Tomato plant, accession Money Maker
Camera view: bottom (45 deg); turntable rotation: 90 degrees
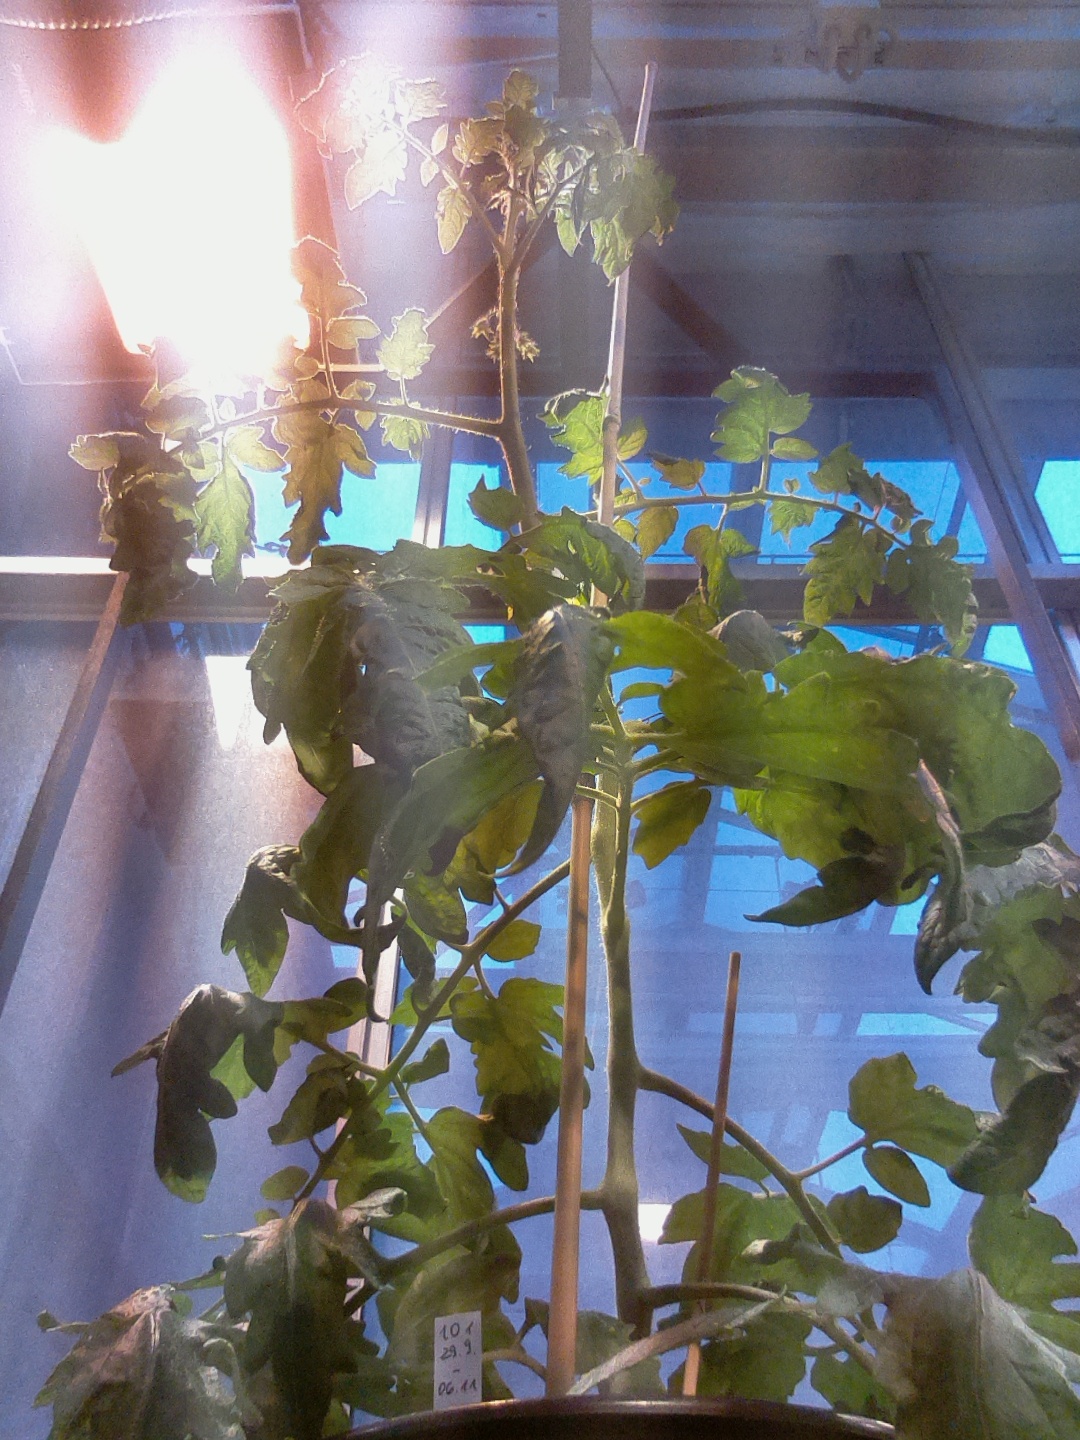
BBCH growth stage 65: Full flowering, 50%-60% of flowers open, first petals falling